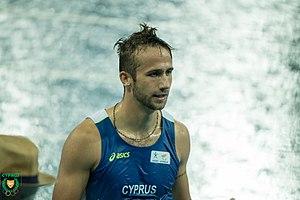
Milan Trajkovic est un athlète chypriote, spécialiste du 110 m haies.